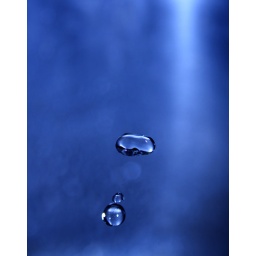
My first try on photograph water in the sink